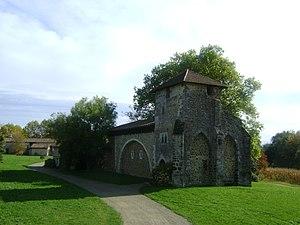
Chapelle de l'abbaye Notre-Dame de Maÿlis (Landes)
L'abbaye Notre-Dame de Maylis est une abbaye bénédictine olivétaine depuis le 30 août 1948. Elle se situe à Maylis, en Chalosse dans le département français des Landes.
Cet article recense les monuments historiques des Landes, en France.